Punjabi festivals

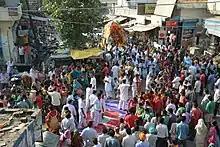
Nabha Ratha Yatra

Shia Muslims take out a Tazia procession on the day of Ashura.